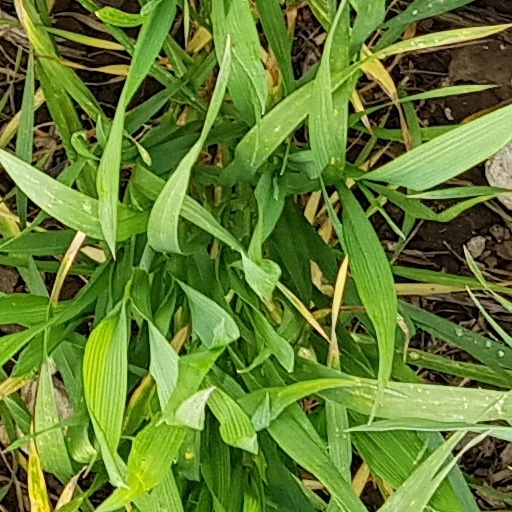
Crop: wheat